Stephan Brunner

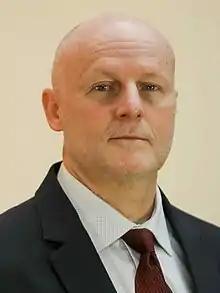
Brunner in 2022

Stephan Lars Andreas Brunner Neibig (born 28 February 1961) is a Costa Rican politician and economist who served as the First Vice President of Costa Rica from 2022 to 2025. He assumed office on 8 May 2022.